Vital Bulyga

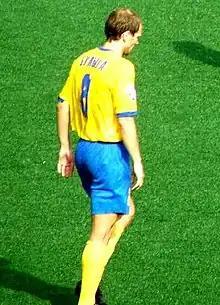
Bulyga with Luch-Energiya Vladivostok in 2008

Vital Nikolaevich Bulyga (born 12 January 1980) is a Belarusian football coach and a former player. A forward, he played for the Belarus national team and scored two goals against Germany in a friendly match on 27 May 2008.